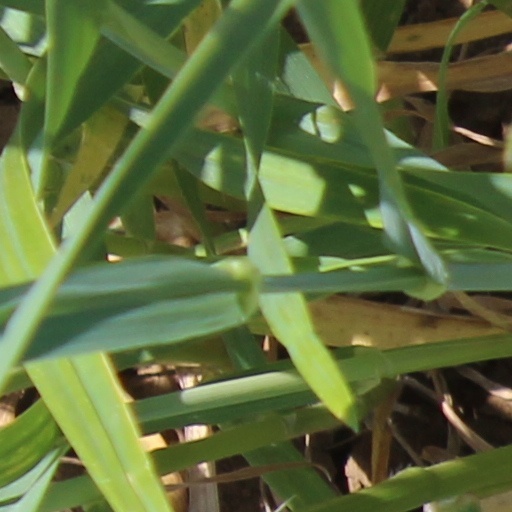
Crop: wheat